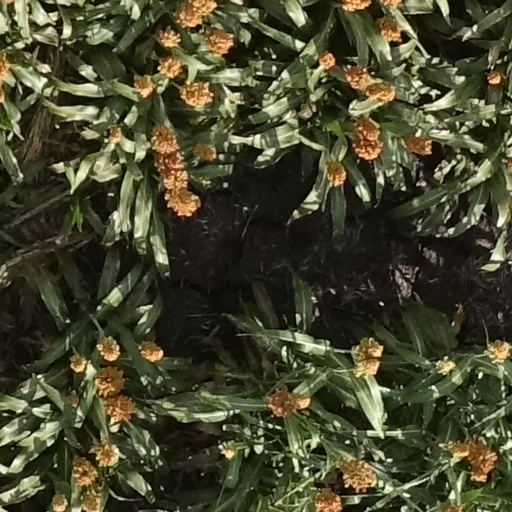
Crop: sorghum